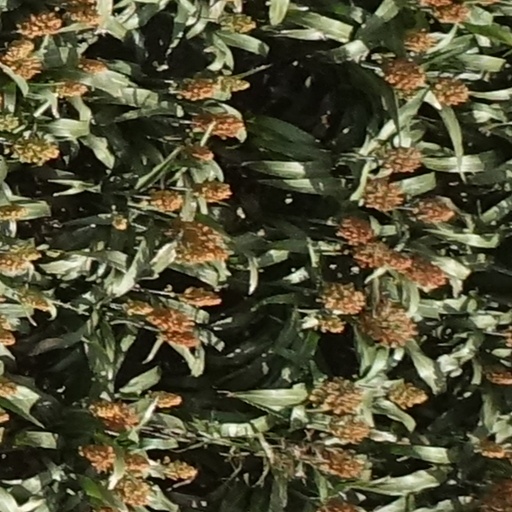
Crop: sorghum